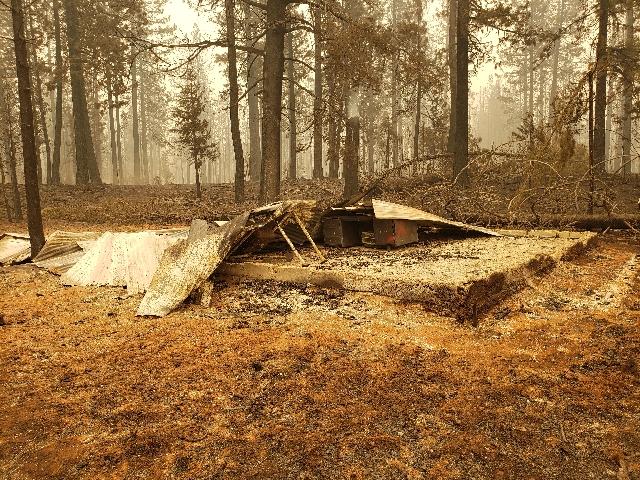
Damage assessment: destroyed